Bela Luna

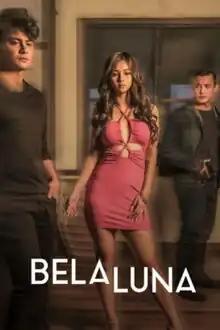
Theatrical release poster

Bela Luna is a 2023 Philippine romantic drama film written by Ricky Lee and directed by Mac Alejandre. It is produced and distributed by Viva Films and stars Angeli Khang, Mark Anthony Fernandez, and Kiko Estrada. The film premiered on January 27, 2023, on Vivamax.